Burlington, Wisconsin

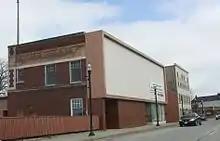
Burlington Standard Press building

The first newspaper in the Burlington area was the "Voree Herald", published in Voree in January 1846 by James Strang, the leader of the Church of Jesus Christ of Latter Day Saints (Strangite). Its primary purpose was to inform his congregation about events in the wider Latter Day Saint movement. The paper was renamed the "Gospel Herald" in September 1847, and continued to be published until 1850, when most of the church relocated to Beaver Island in Lake Michigan.